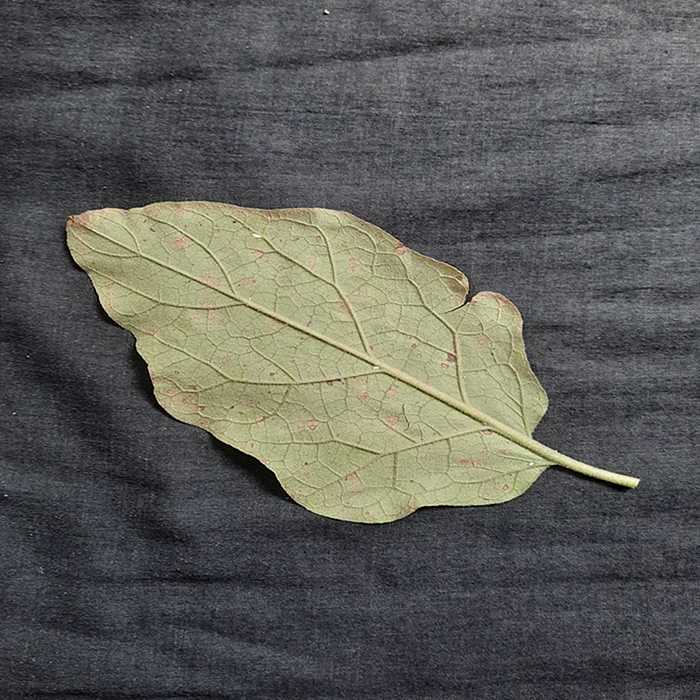
Plant: Eggplant
Label: Eggplant Cercopora leaf spot